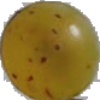
Label: Grape White 3